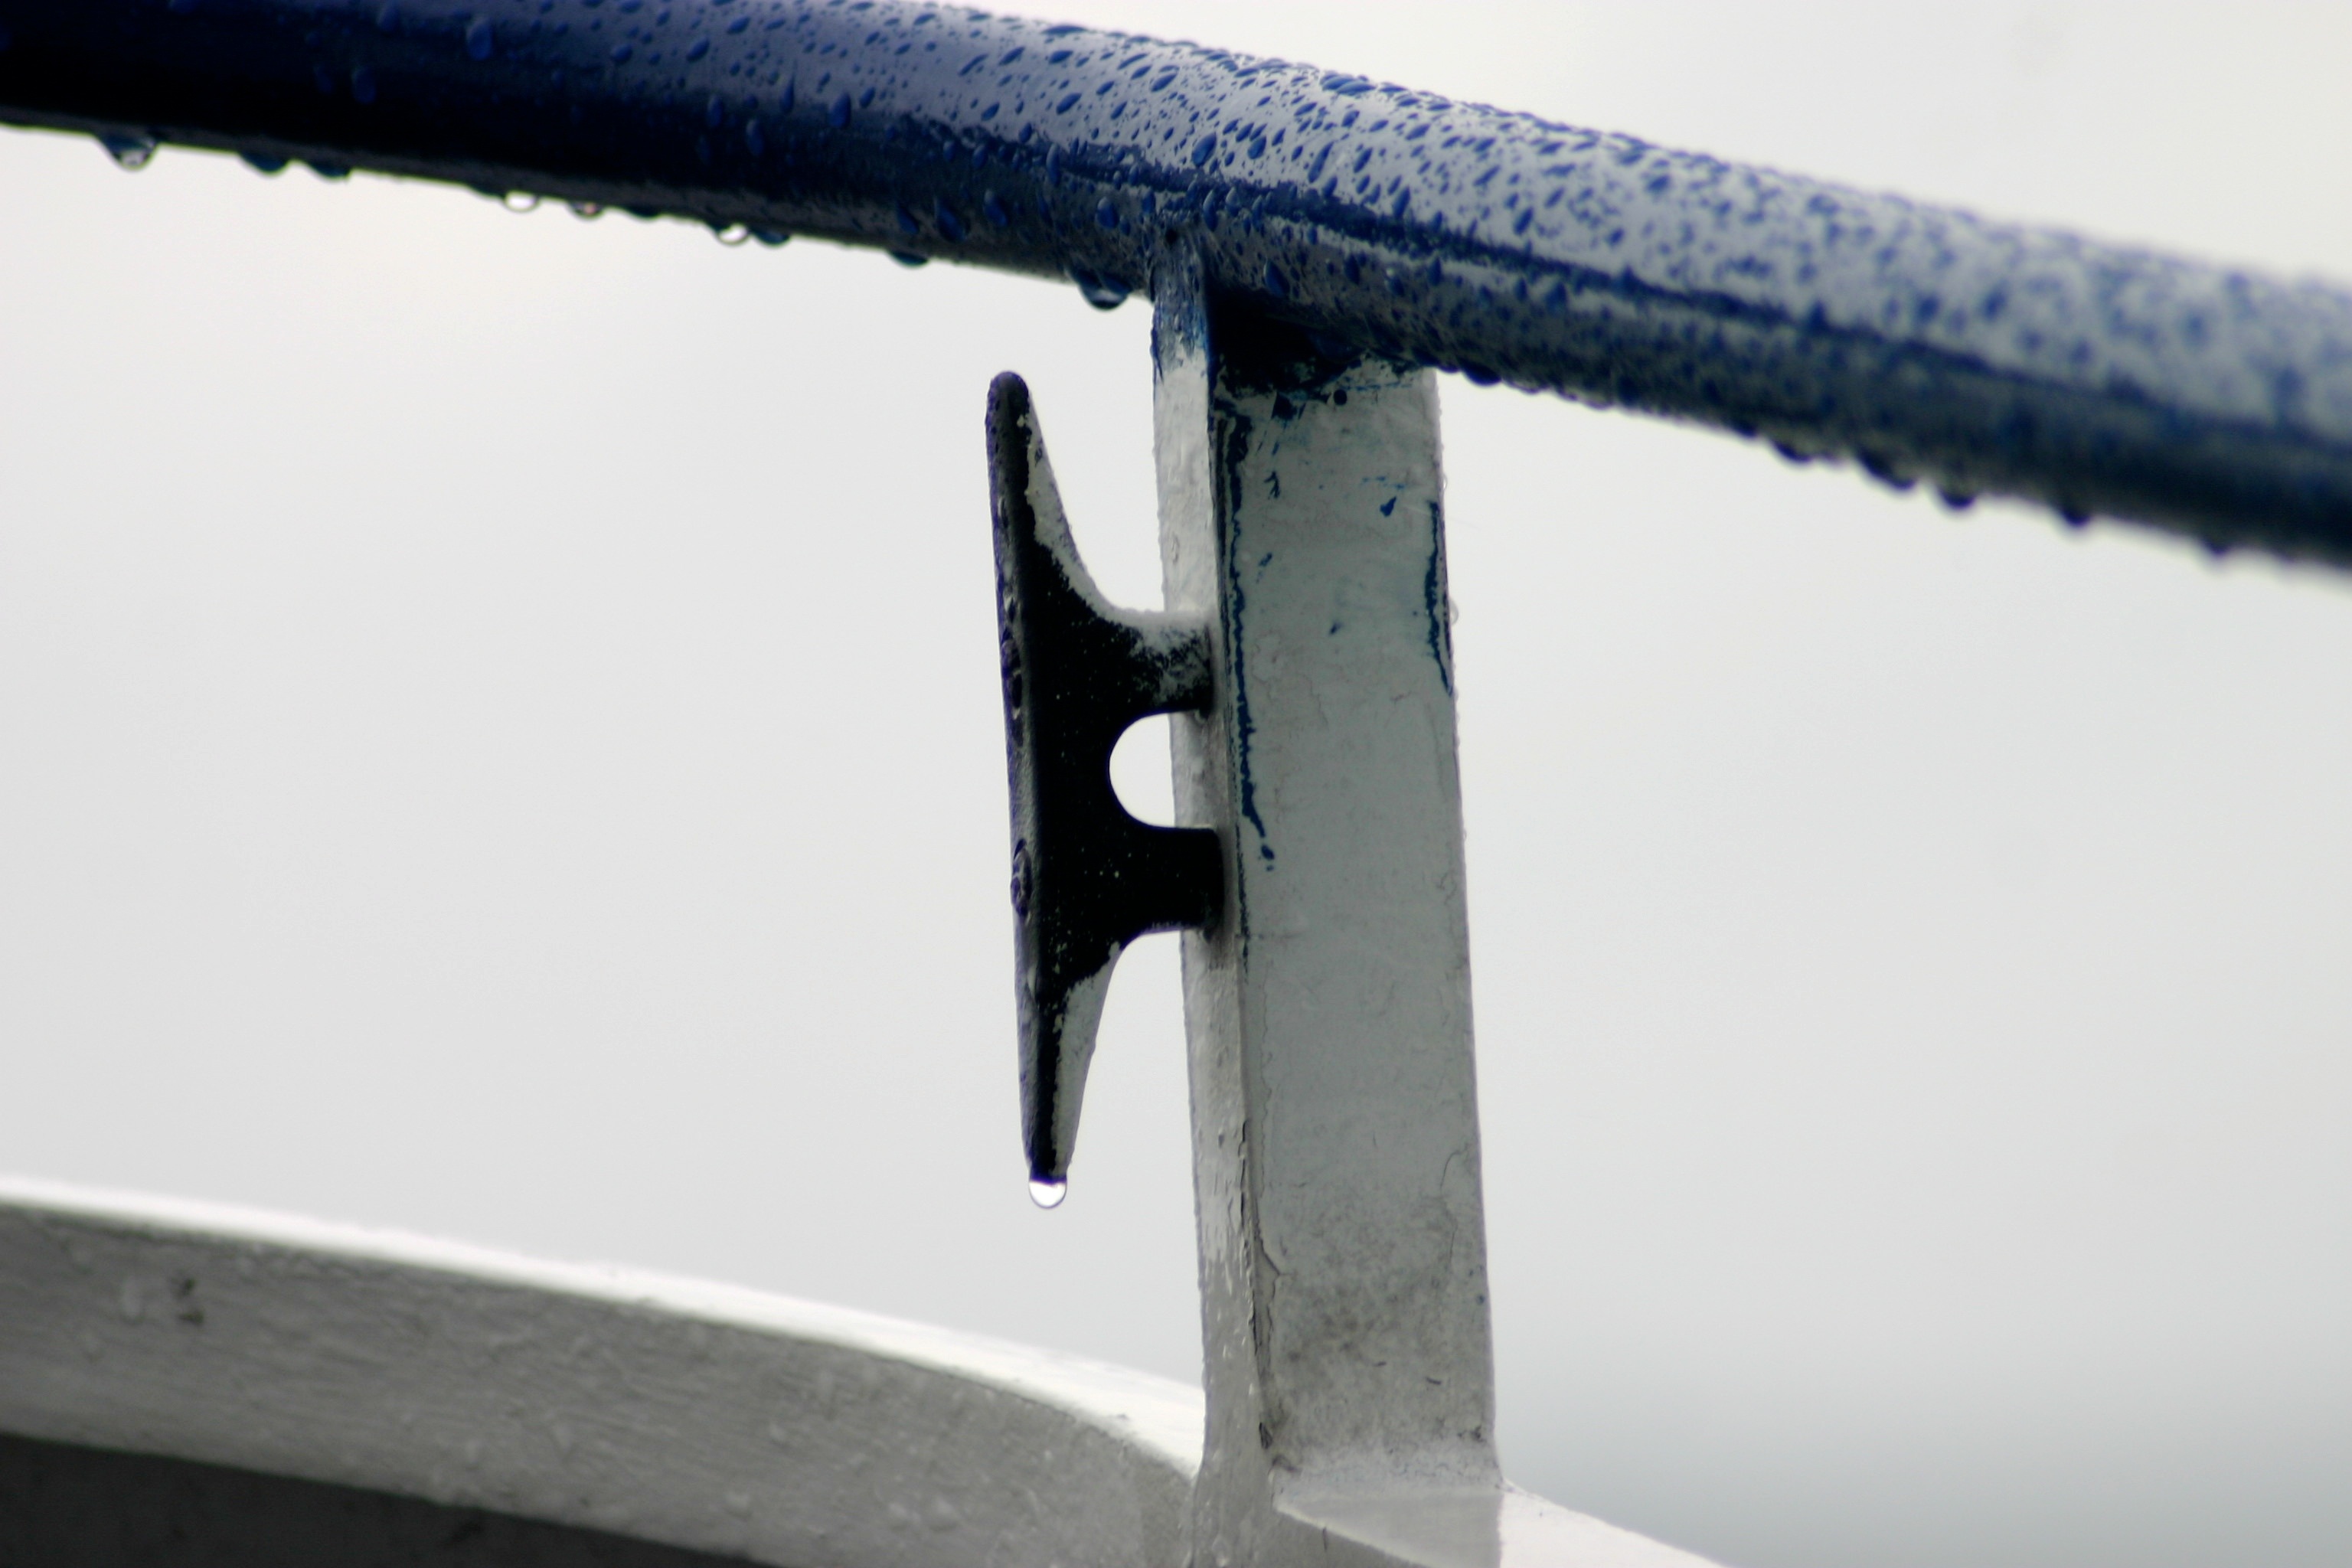
snow, wing, white, number, vehicle, color, blue, black, material, shape, automotive exterior